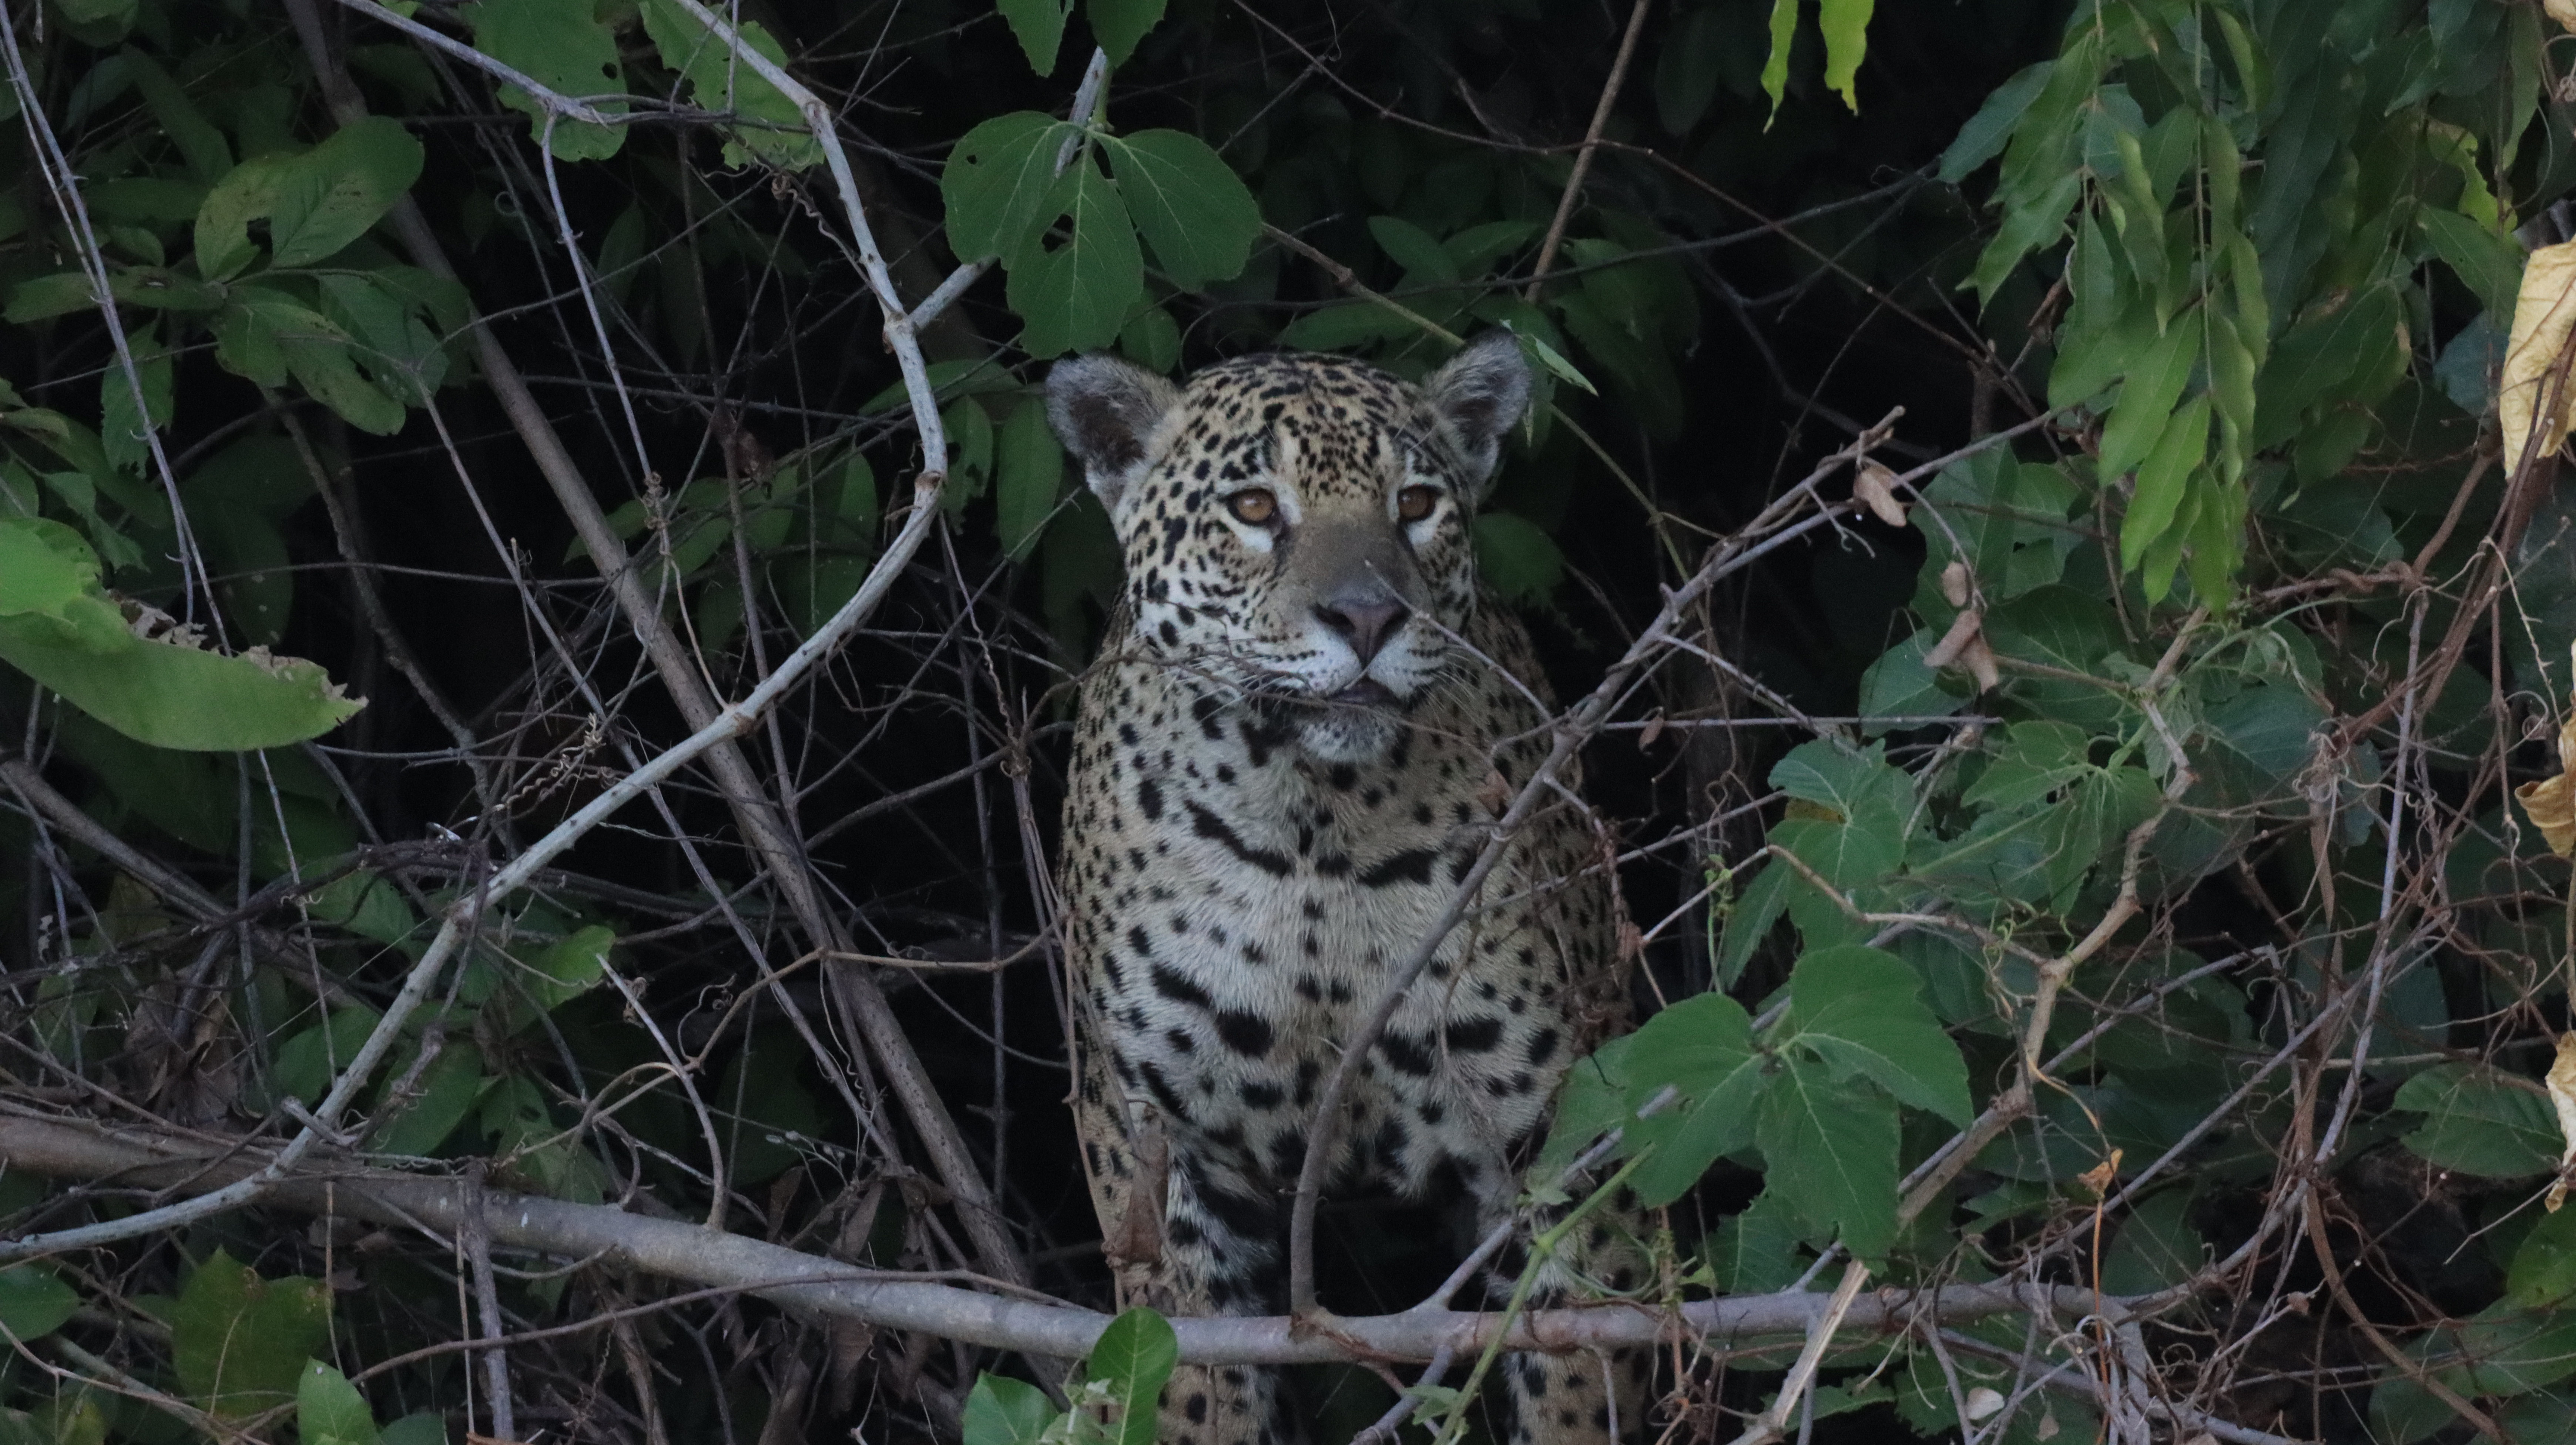
Jaguar: Marcela